2012 National League Wild Card Game

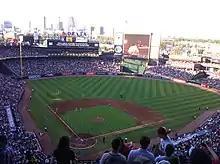
A view of Turner Field during the game

The 2012 National League Wild Card Game was a play-in game during Major League Baseball's (MLB) 2012 postseason played between the National League's (NL) two wild card teams, the St. Louis Cardinals and the Atlanta Braves. It was held at Turner Field in Atlanta, on October 5, 2012, at 5:07 p.m. EDT. The Cardinals won by a 6–3 score and advanced to play the Washington Nationals in the NL Division Series. In addition to being the inaugural NL Wild Card Game, it is notable for being the final game of Chipper Jones’ career, as well as for a controversial infield fly rule call made by umpire Sam Holbrook. The game was televised on TBS.